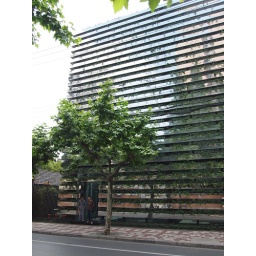
Kengo Kuma's office building in Shanghai. Horizontal plantings clad in mirrored finished steel.